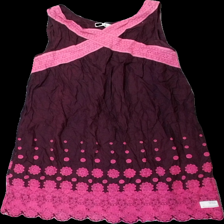
View: front
Type: Dress
Category: Ladies
Brand: Odd Molly
Colors: Purple, Pink
Material: 100% cotton
Pattern: Embroidered
Cut: Regular
Season: All
Damage location: middle center
Damage 2 location: top left
Damage 3 location: top right
Price range: 50-100
Recommended usage: Reuse
Description: lila klänning med broderade blommor över hela, luddig